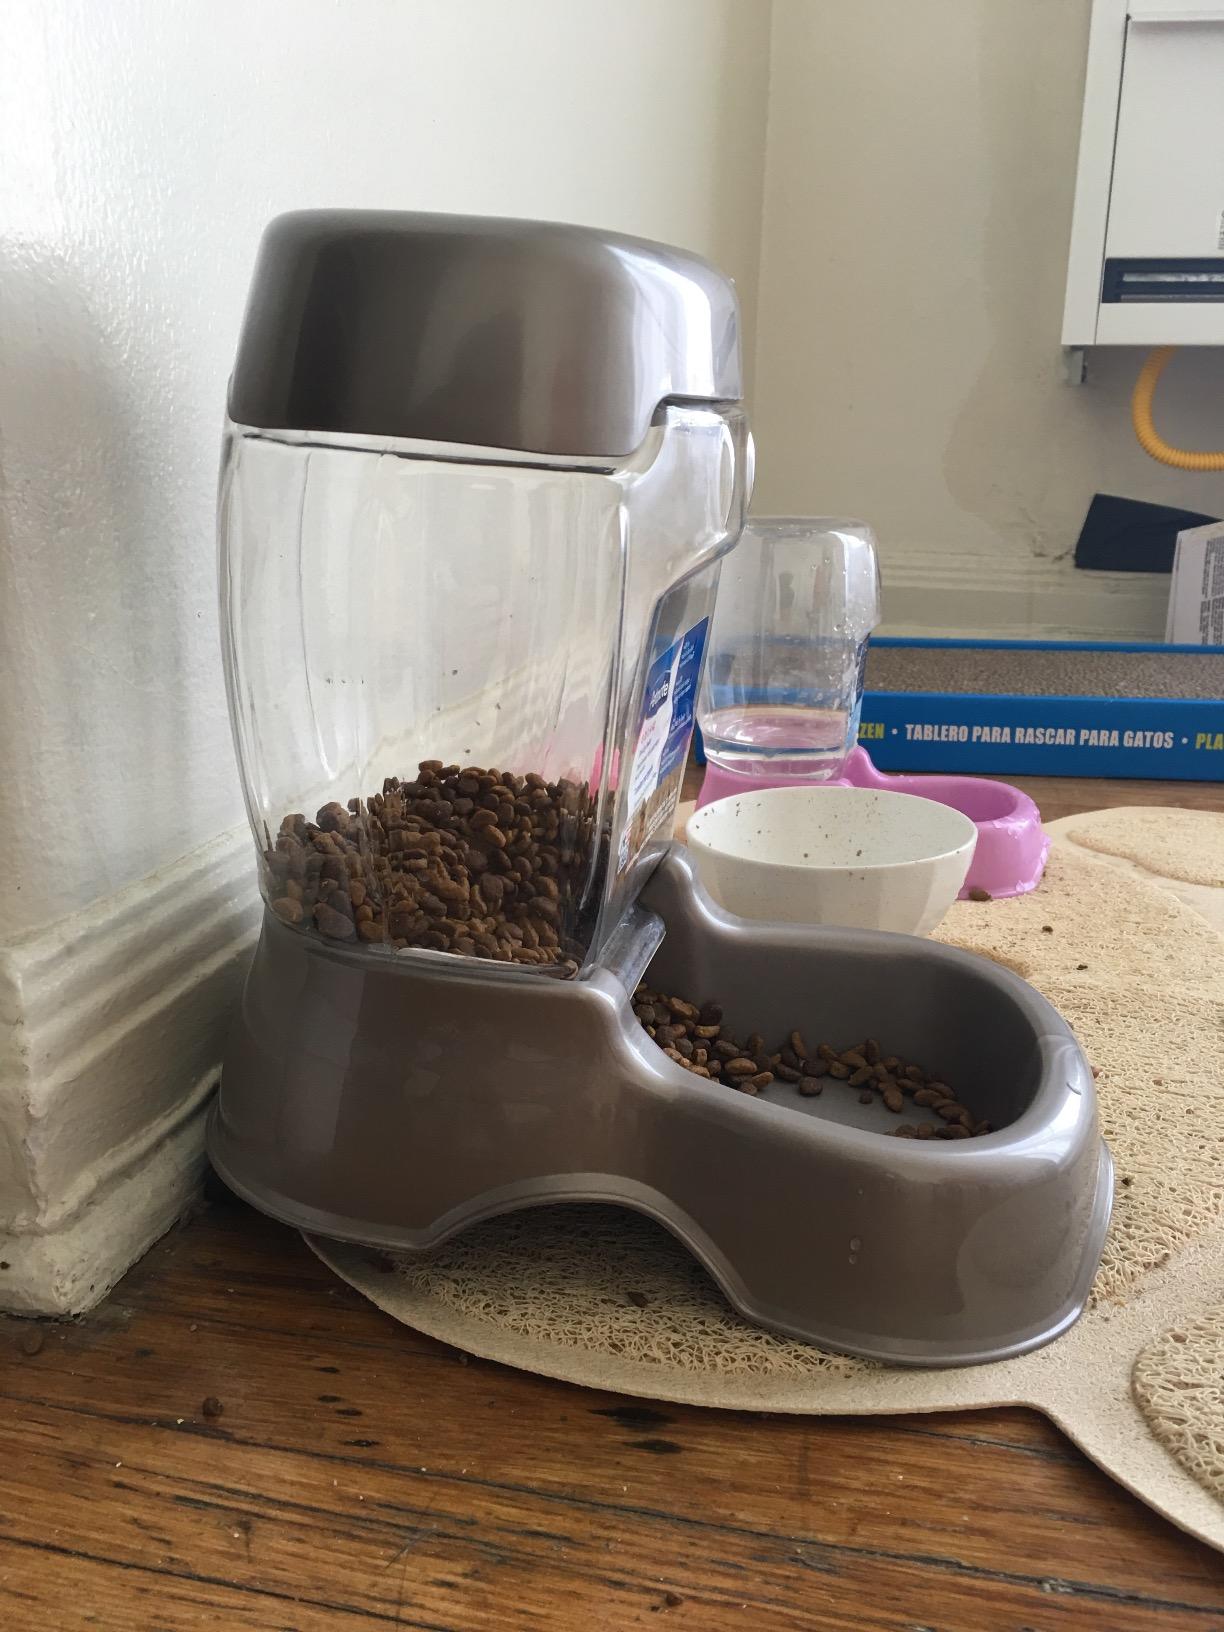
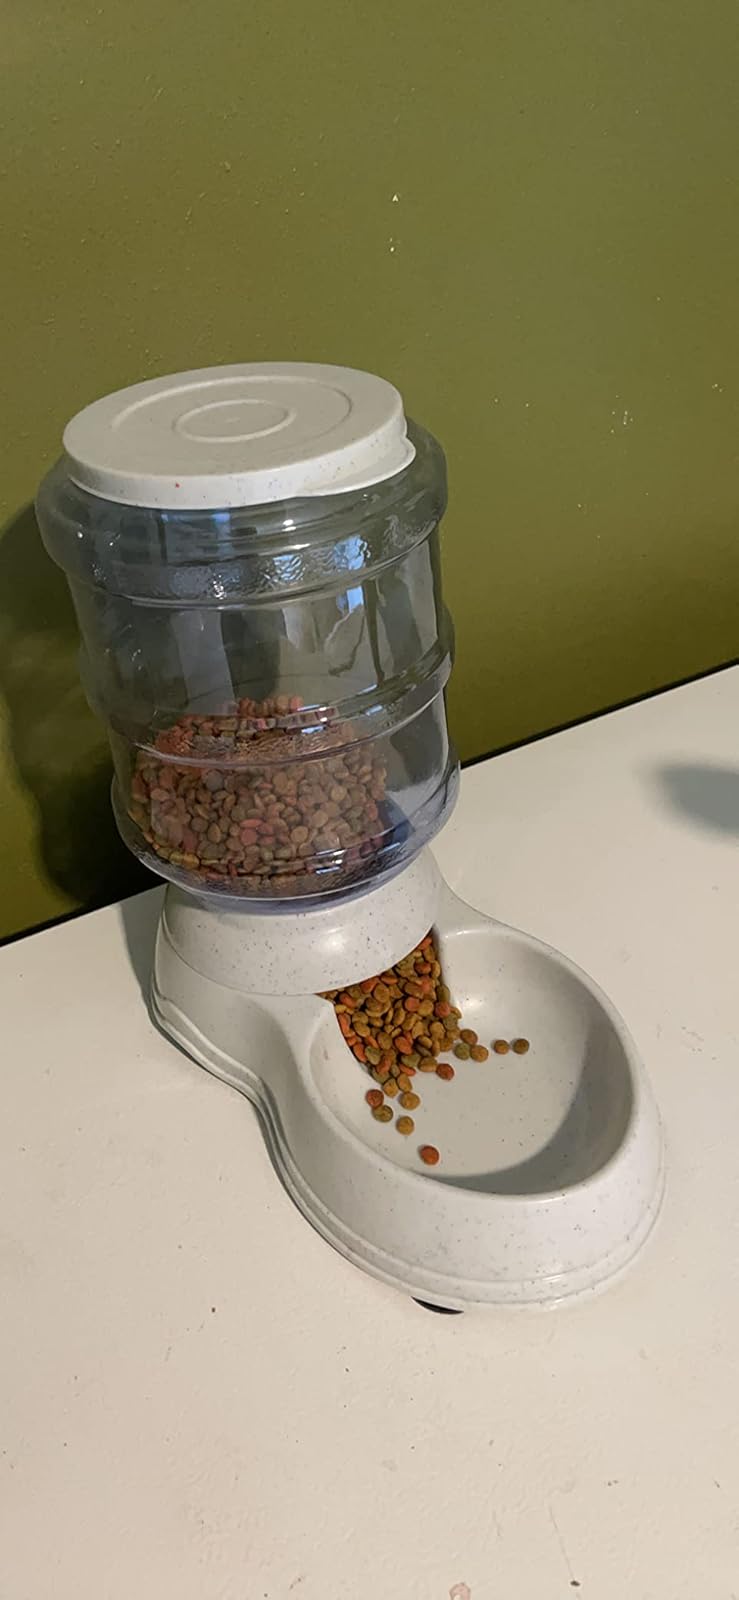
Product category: items_feeder
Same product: no